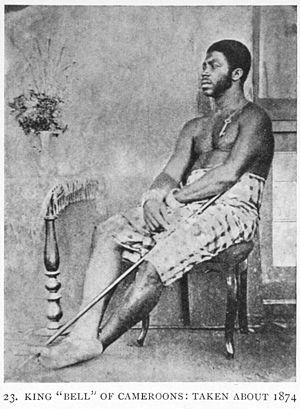
Ndumbé Lobé Bell ou King Bell était un chef Douala au Cameroun pendant la période où l'Empire allemand a établi une colonie au Kamerun. Il était un politicien astucieux et un brillant homme d'affaires.